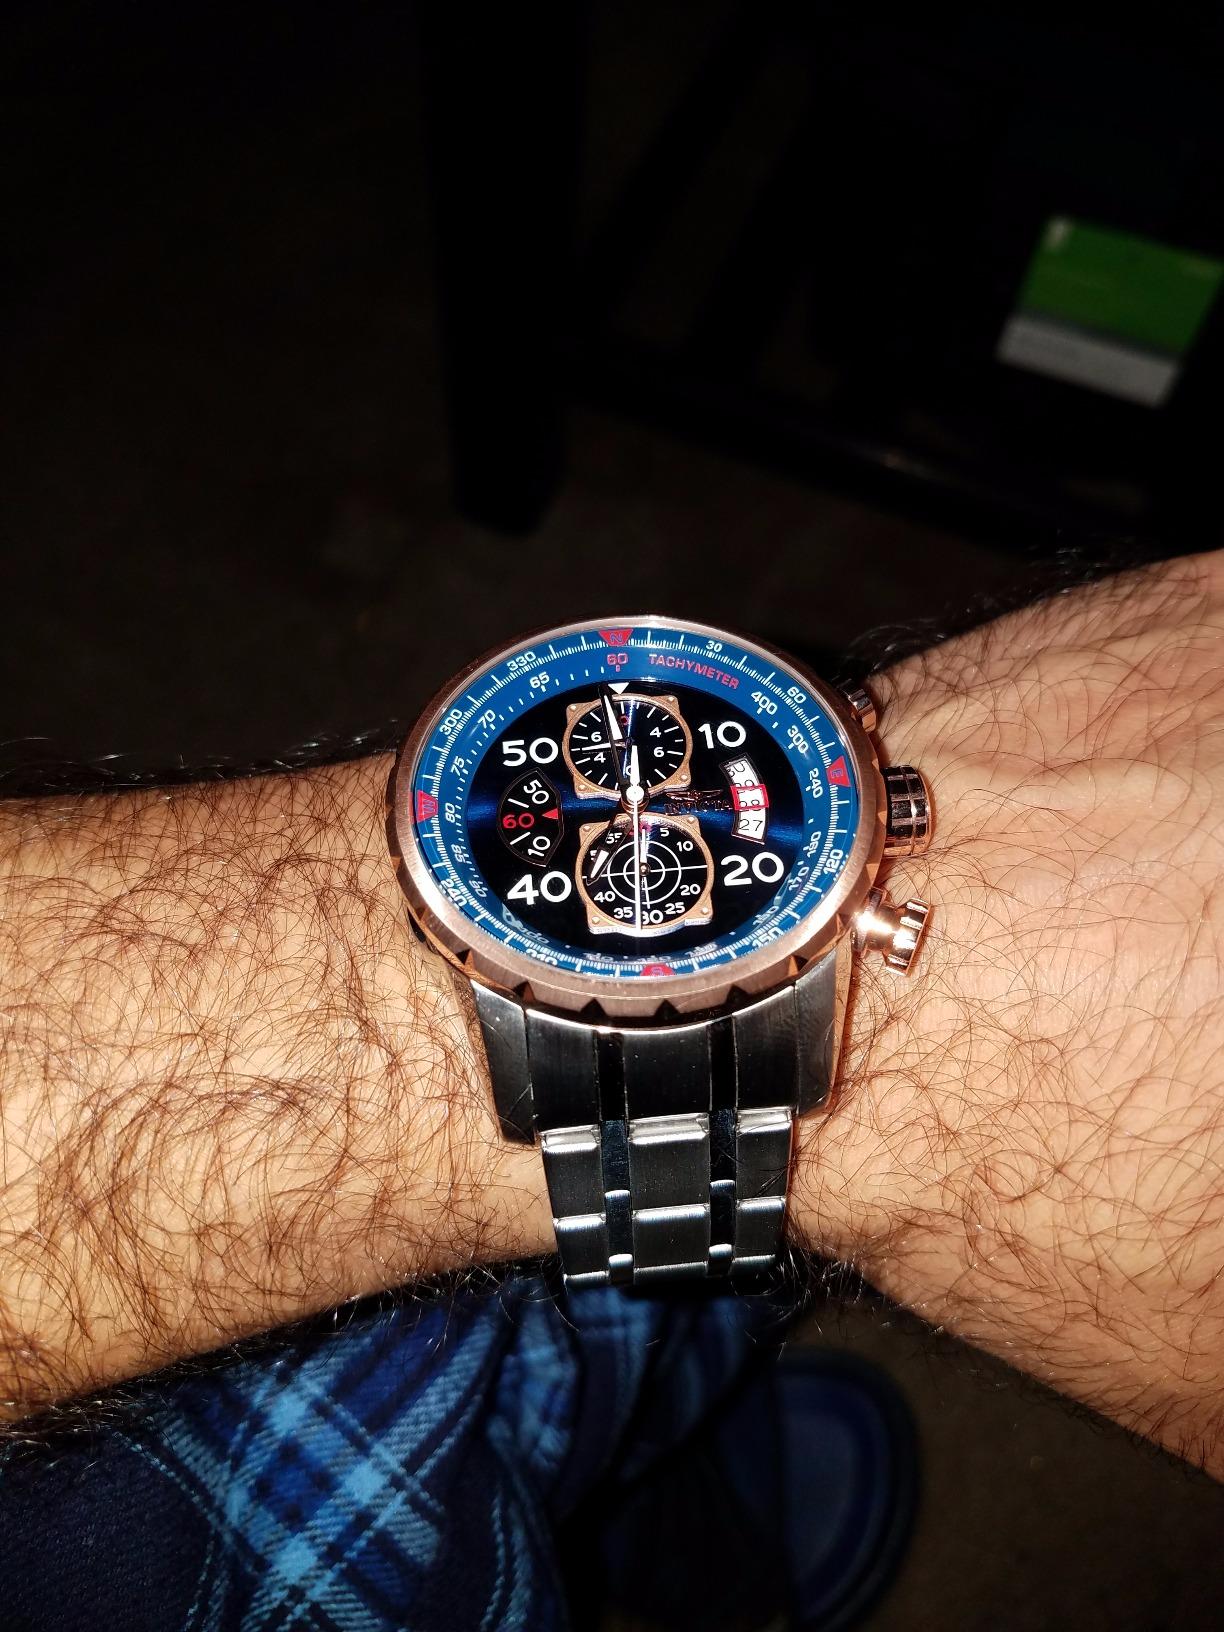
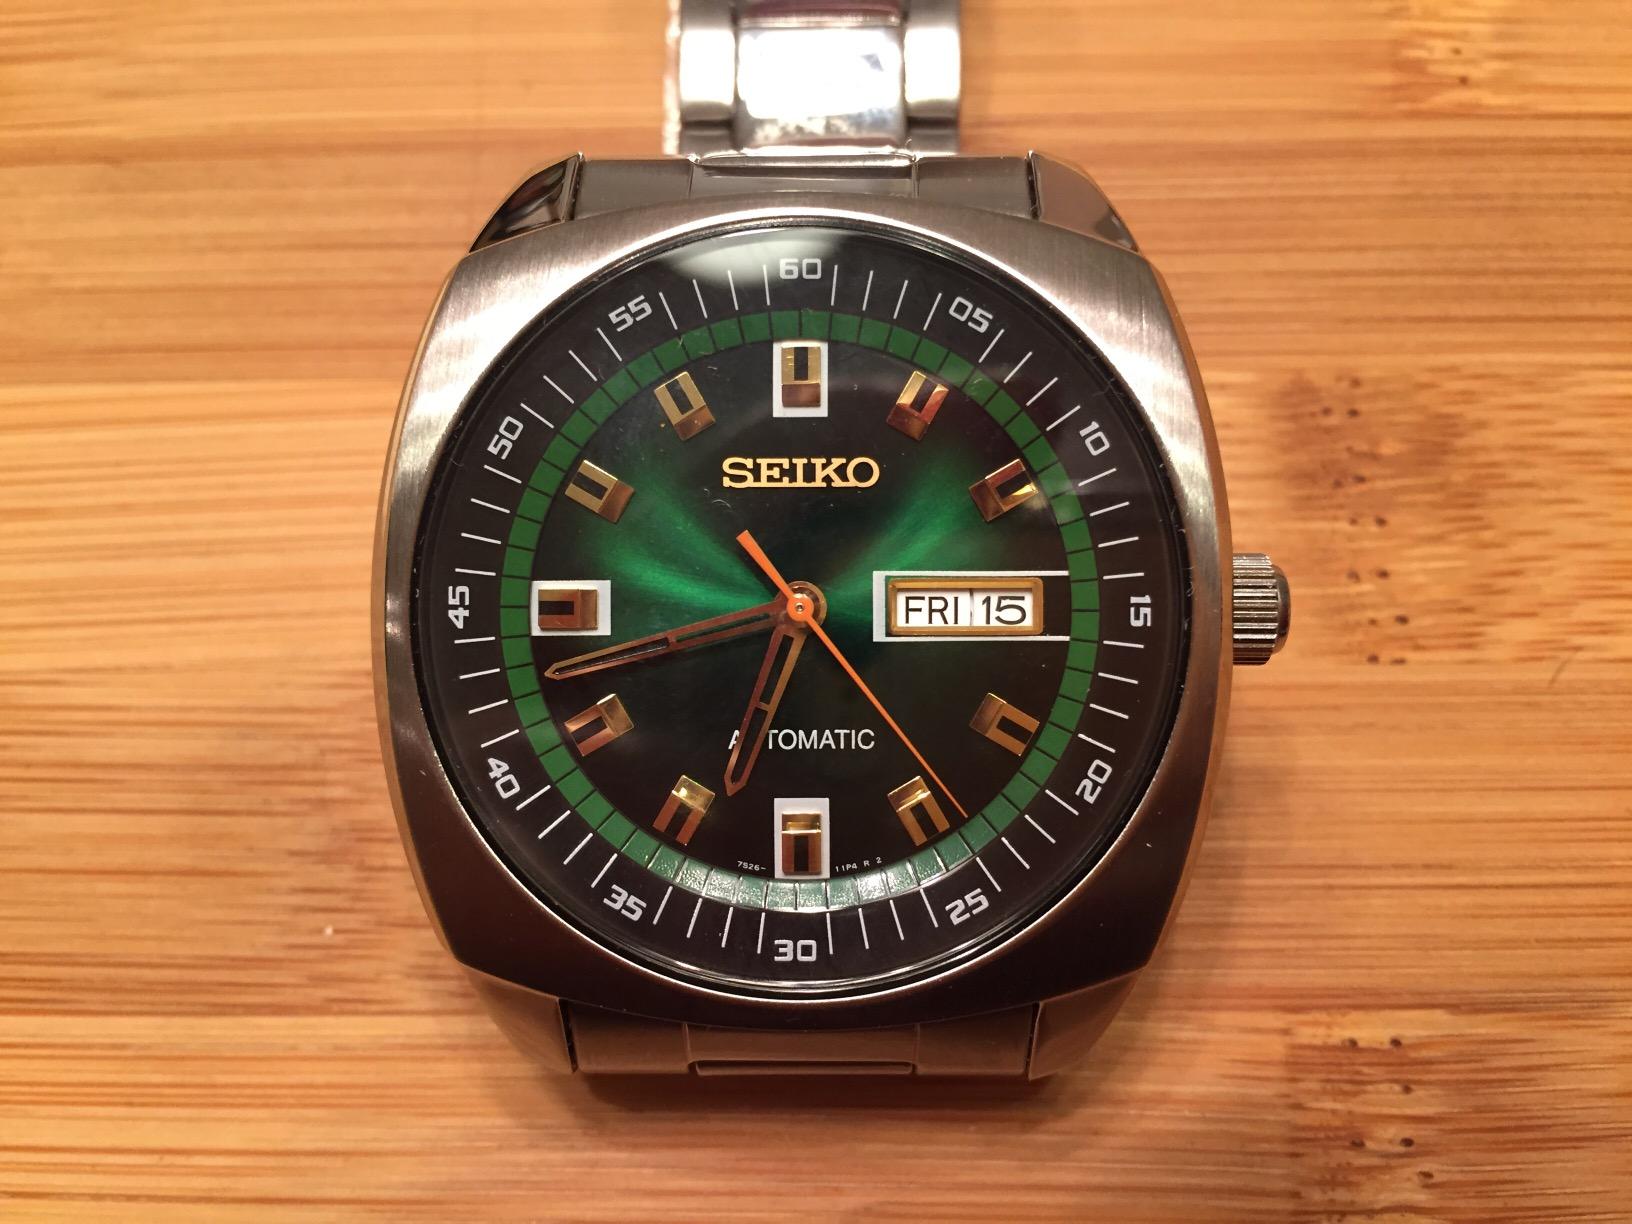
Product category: accessories_watch
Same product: no